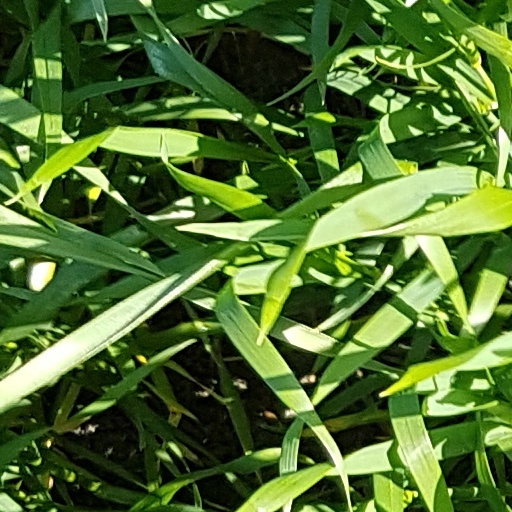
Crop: wheat